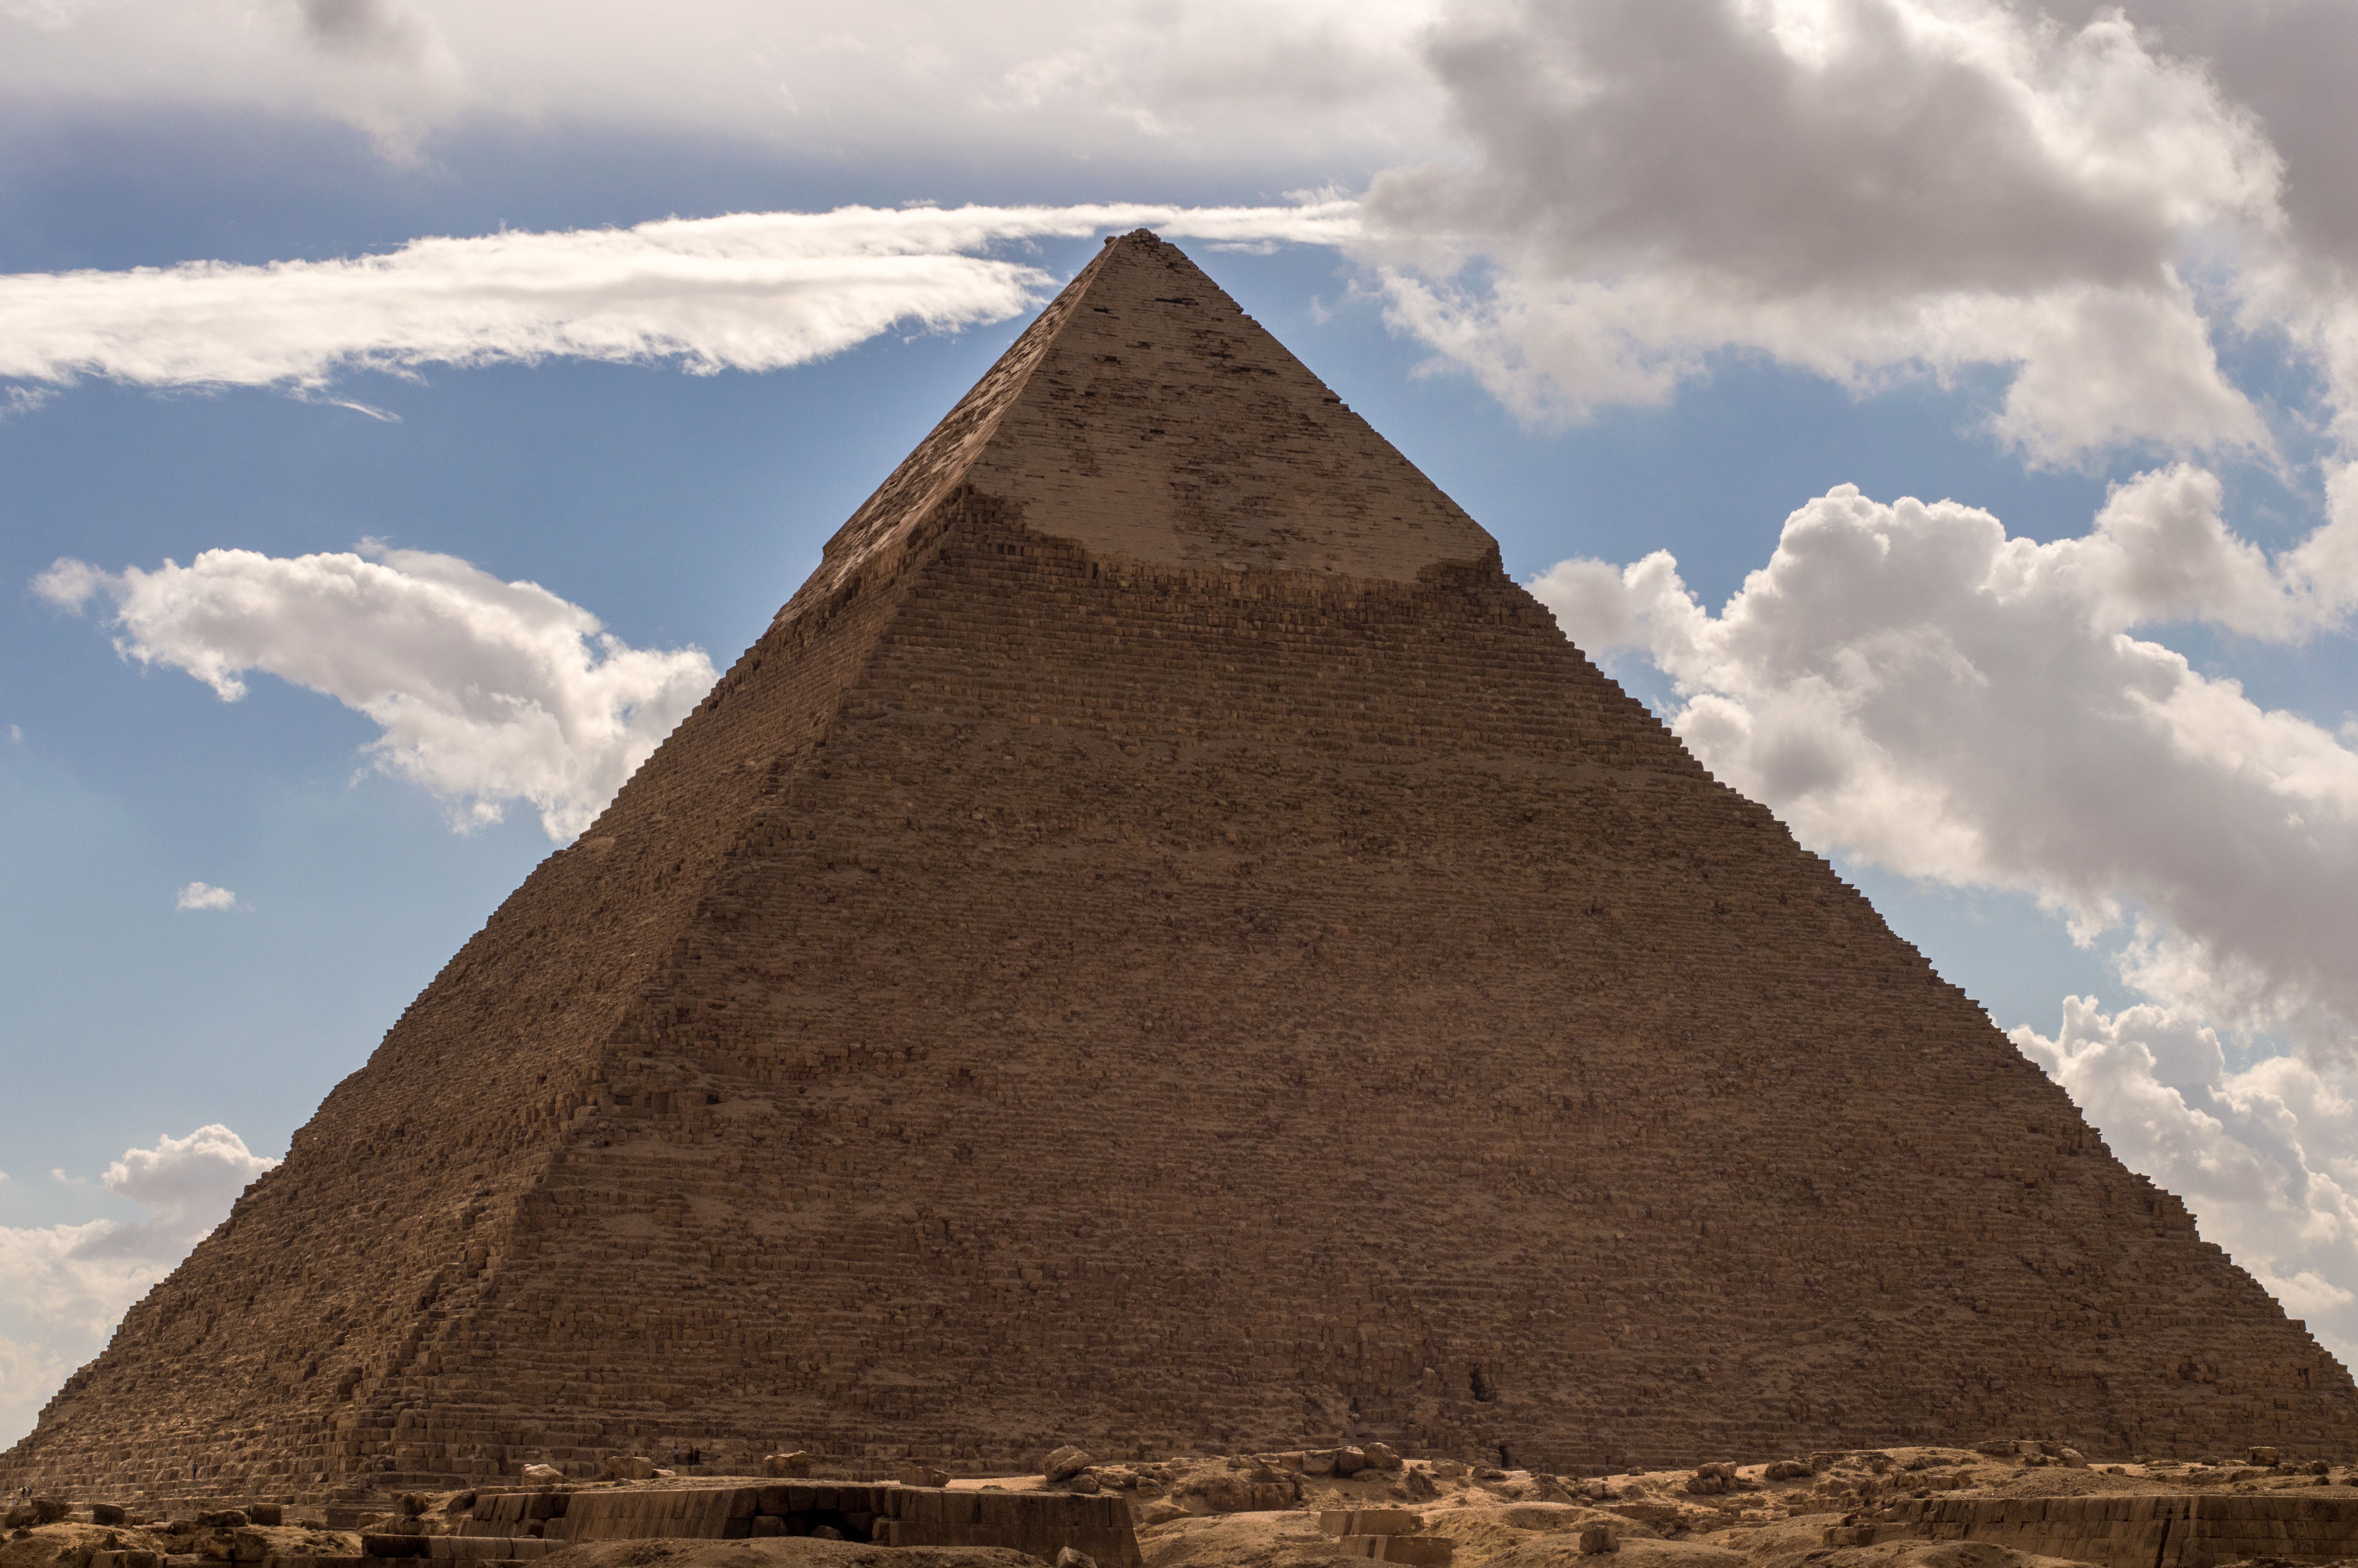
pyramid, monument, landmark, ancient history, historic site, archaeological site, sky, unesco world heritage site, national monument, wonders of the world, history, tourist attraction, cloud, national historic landmark